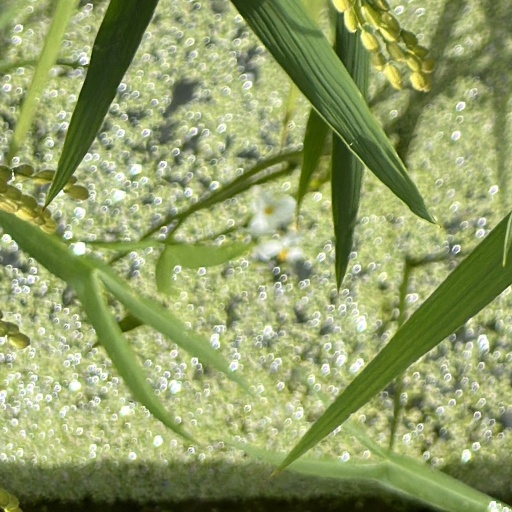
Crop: rice